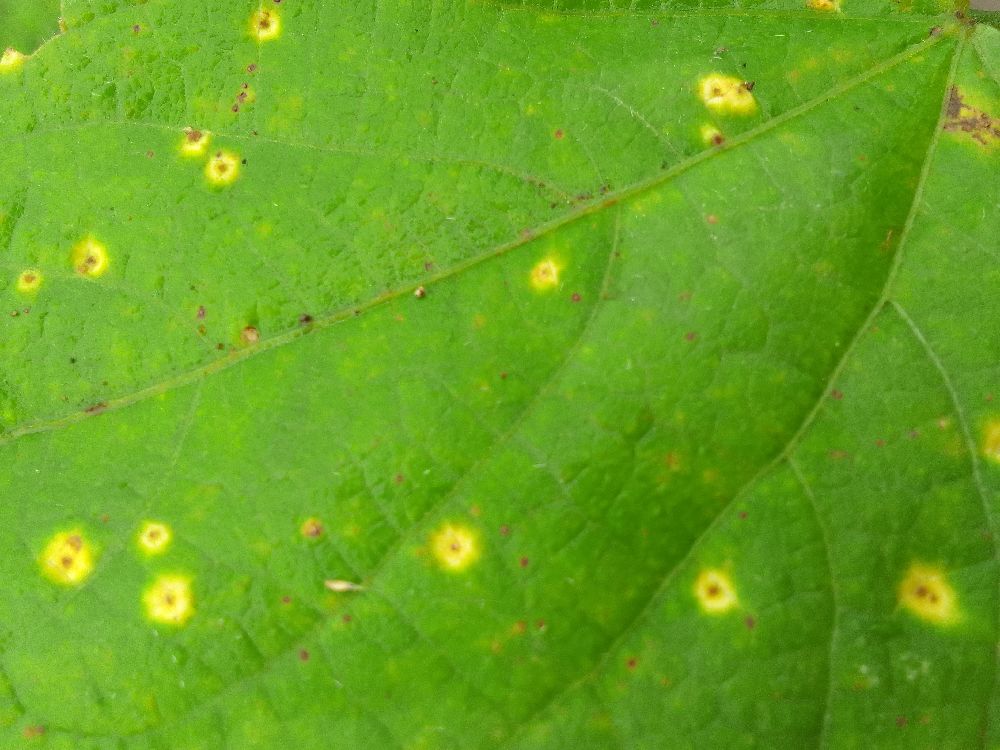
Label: rust